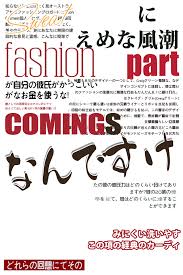
Waste category: paper